Julia Fayerweather Afong

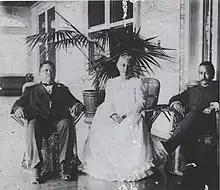
Julia Afong (center) with her cousin George Charles Beckley and son Toney Afong

Julia and Afong had sixteen children. The following list of descendants are compiled from the family in Dye's "Merchant Prince of the Sandalwood Mountains":